Java

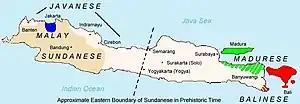
Languages spoken in Java (Javanese is shown in white). "Malay" refers to Betawi, the local dialect as one of Malay creole dialect.

Java has been traditionally dominated by an elite class, while the people in the lower classes were often involved in agriculture and fishing. The elite class in Java has evolved over the course of history, as cultural wave after cultural wave immigrated to the island. There is evidence that South Asian emigres were among this elite, as well as Arabian and Persian immigrants during the Islamic eras. More recently, Chinese immigrants have also become part of the economic elite of Java. Although politically the Chinese generally remain sidelined, there are notable exceptions, such as the former governor of Jakarta, Basuki Tjahaja Purnama. Java houses the majority of Indonesia's urban population. Currently, 65% of the island is urbanized. Unlike the rest of Java, the population growth in Central Java remains low. Central Java however has a younger population than the national average. The slow population growth can in part be attributed to the choice by many people to leave the more rural Central Java for better opportunities and higher incomes in the bigger cities. Java's population continues to rapidly increase despite many Javanese leaving the island. This is somewhat due to the fact that Java is the business, academic, and cultural hub of Indonesia, which attracts millions of non-Javanese people to its cities. The population growth is most intense in the regions surrounding Jakarta and Bandung, which is reflected through the demographic diversity in those areas.